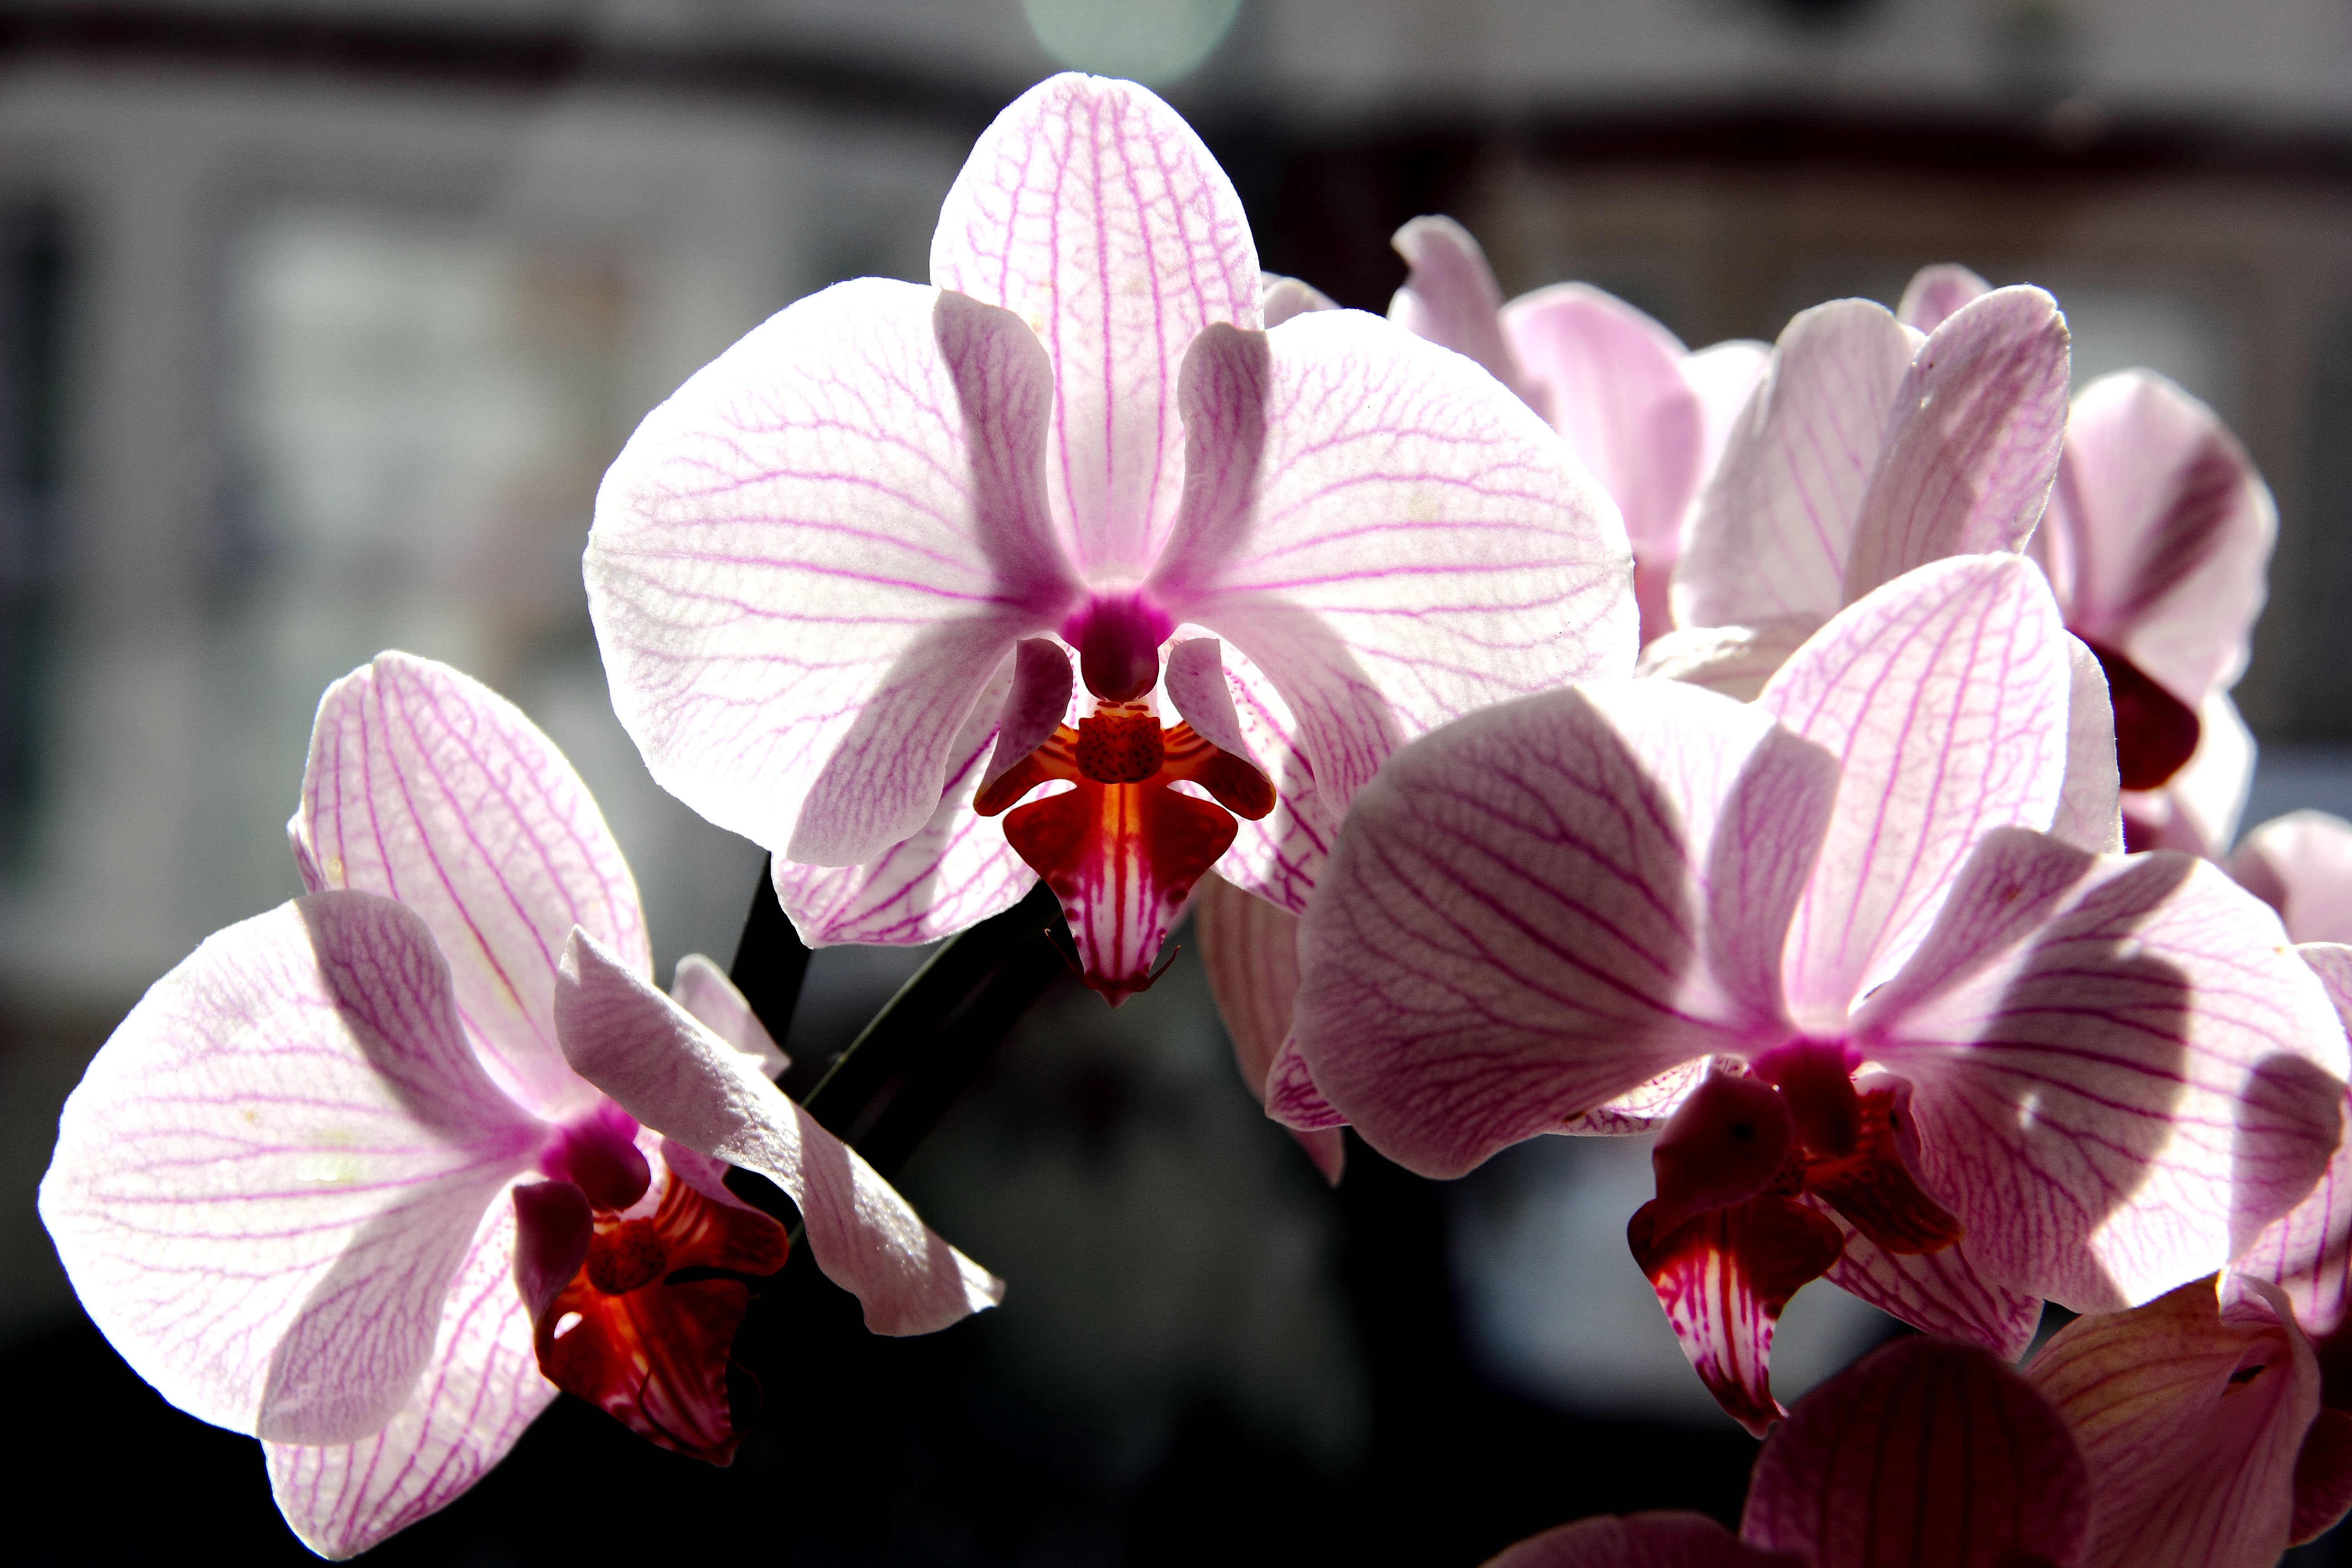
nature, blossom, growth, plant, leaf, flower, petal, bloom, floral, environment, bouquet, decoration, spring, red, color, macro, natural, fresh, botany, garden, pink, flora, botanical, freshness, orchid, flowers, close up, design, gardening, vivid, eye, bright, delicate, vibrant, botanic, macro photography, pink flowers, flowering plant, phalaenopsis orchid, land plant, moth orchid, christmas orchid